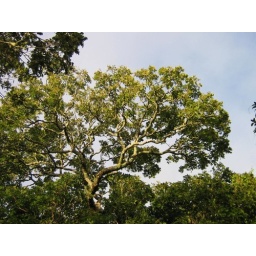
tree in bird park